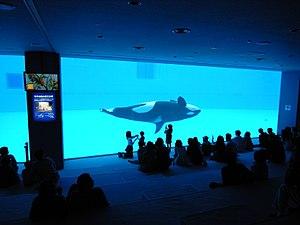
L'Aquarium du port de Nagoya est un aquarium japonais situé dans la région du Chūbu, à Nagoya. C'est l'un des deux delphinariums japonais présentant des orques, avec le Kamogawa Seaworld. Il présente actuellement 13 grands dauphins, 6 bélugas, 3 orques et 3 dauphins à flancs blancs du Pacifique.